Jack Layton Ferry Terminal

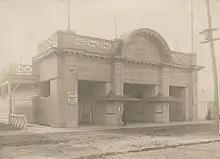
The first ferry terminal at the Toronto Harbour, c. 1899.

The original terminal was located on the east side of the Toronto Harbour Commission Building at Bay and Harbour Streets. The terminal in the picture was destroyed by fire in 1907 and was rebuilt. A steamship terminal and berth areas was added to the east side. The site is now filled in and occupied by a parking lot.